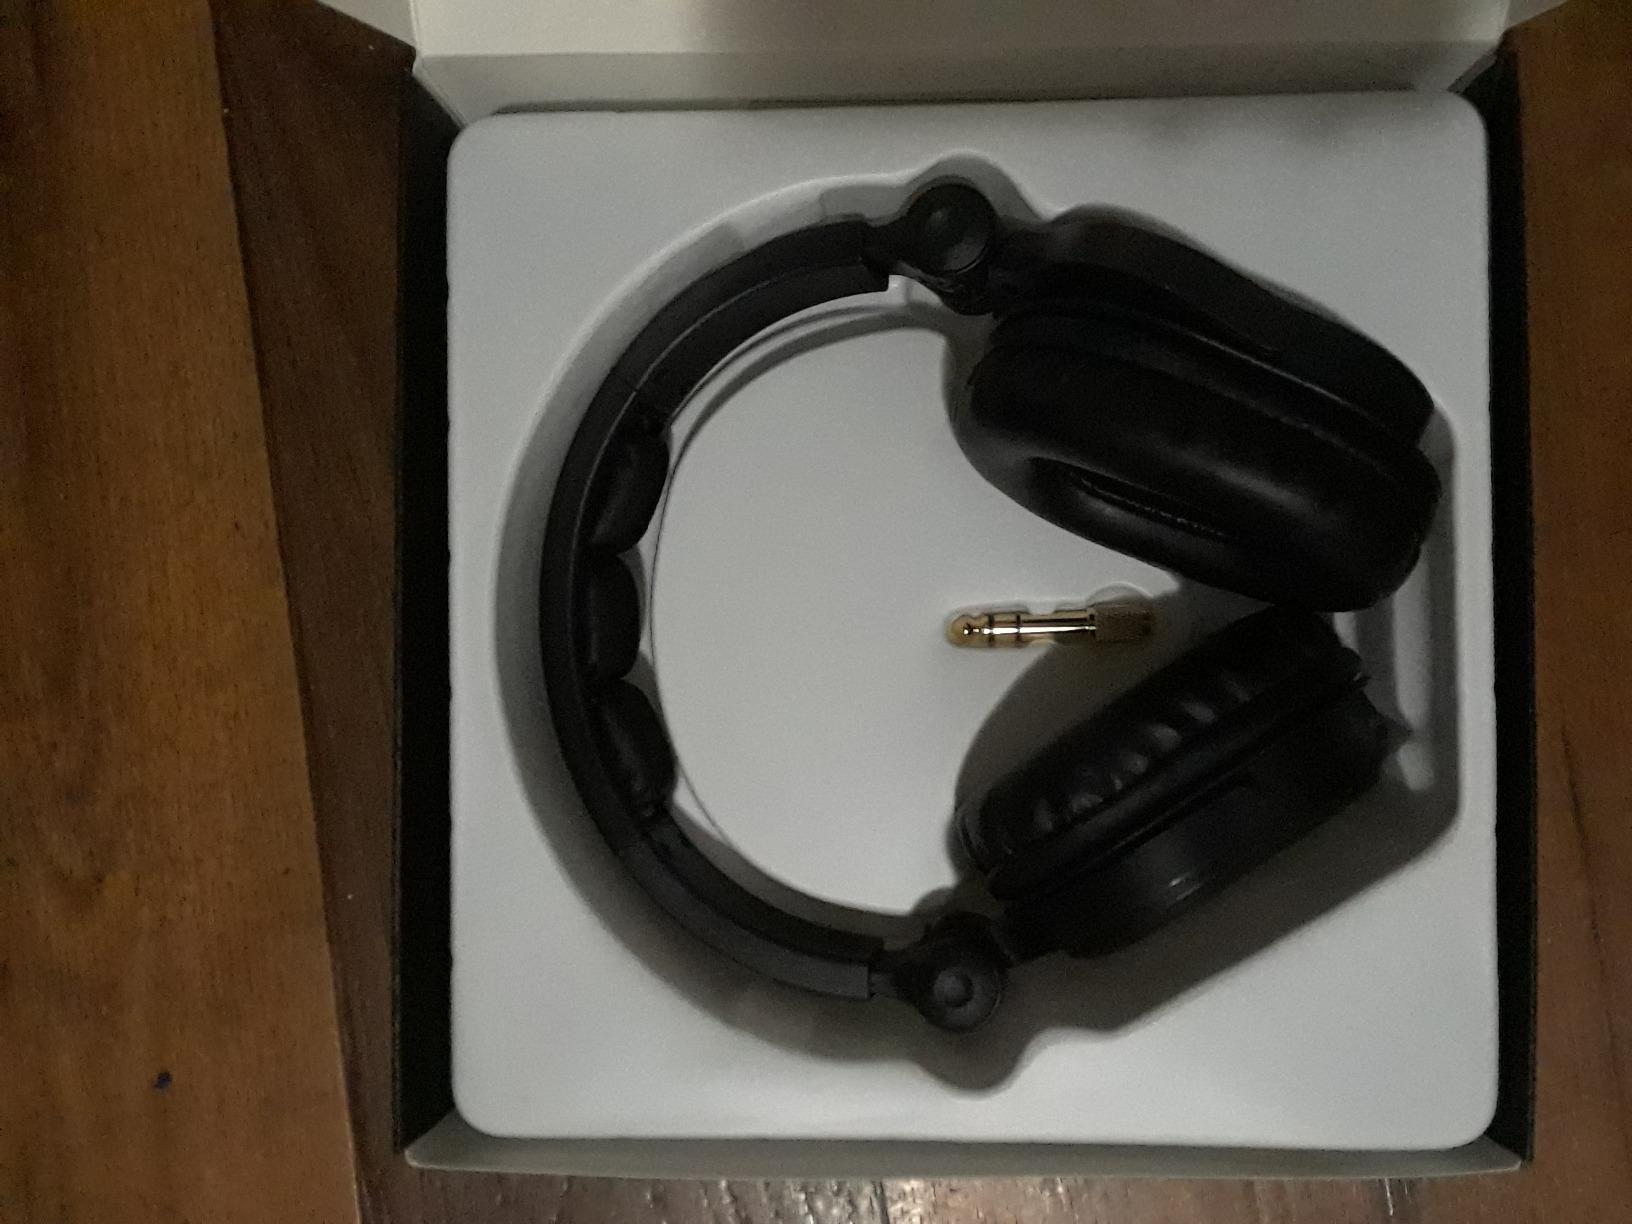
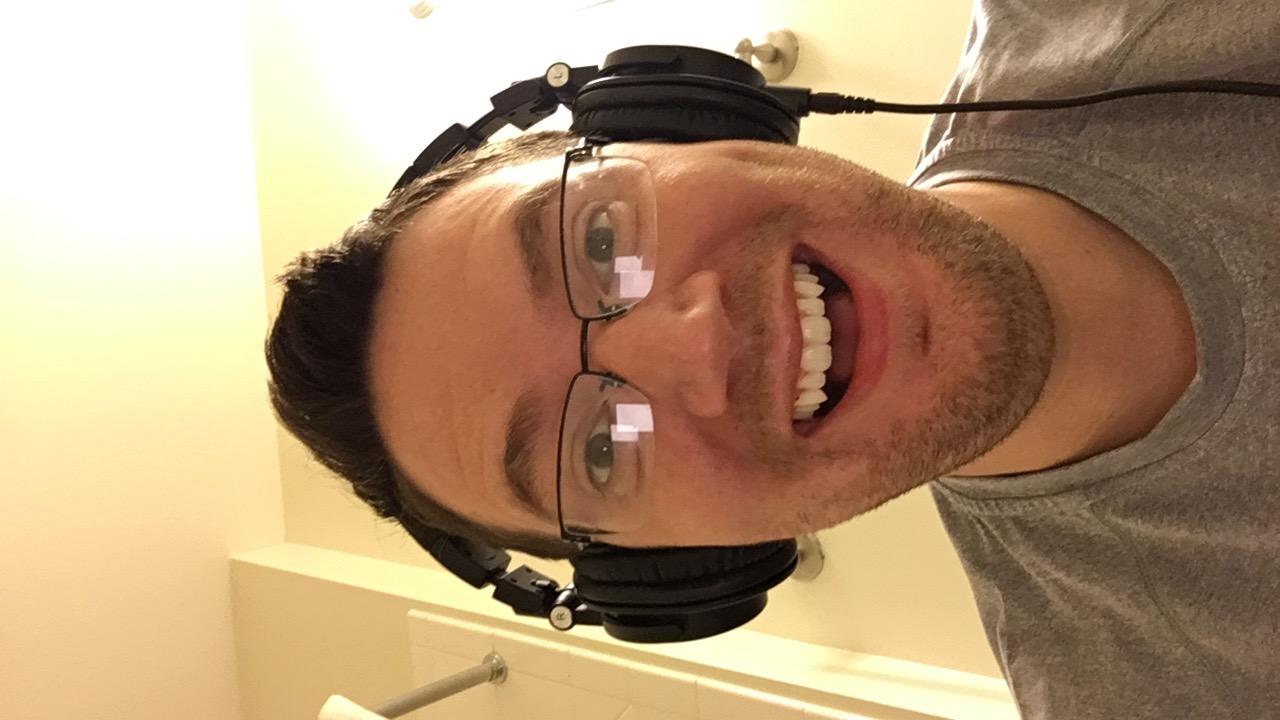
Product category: headphones
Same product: no